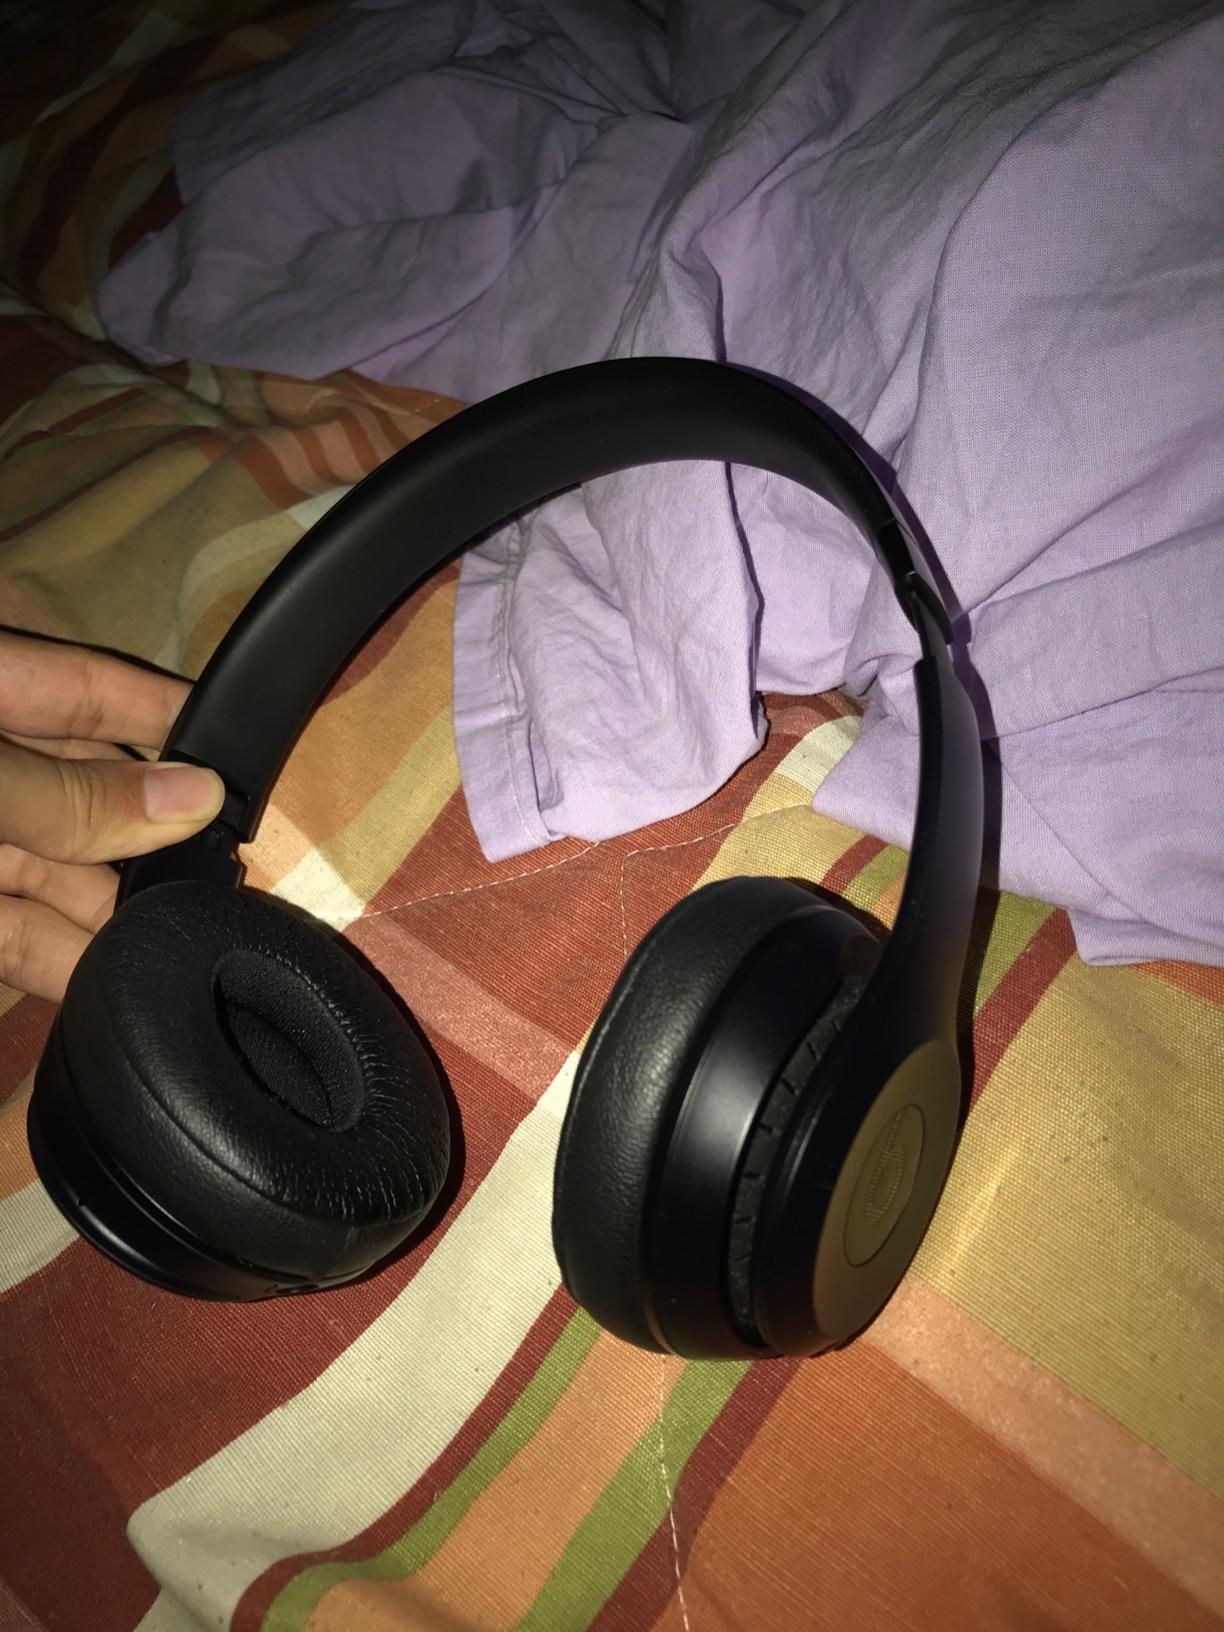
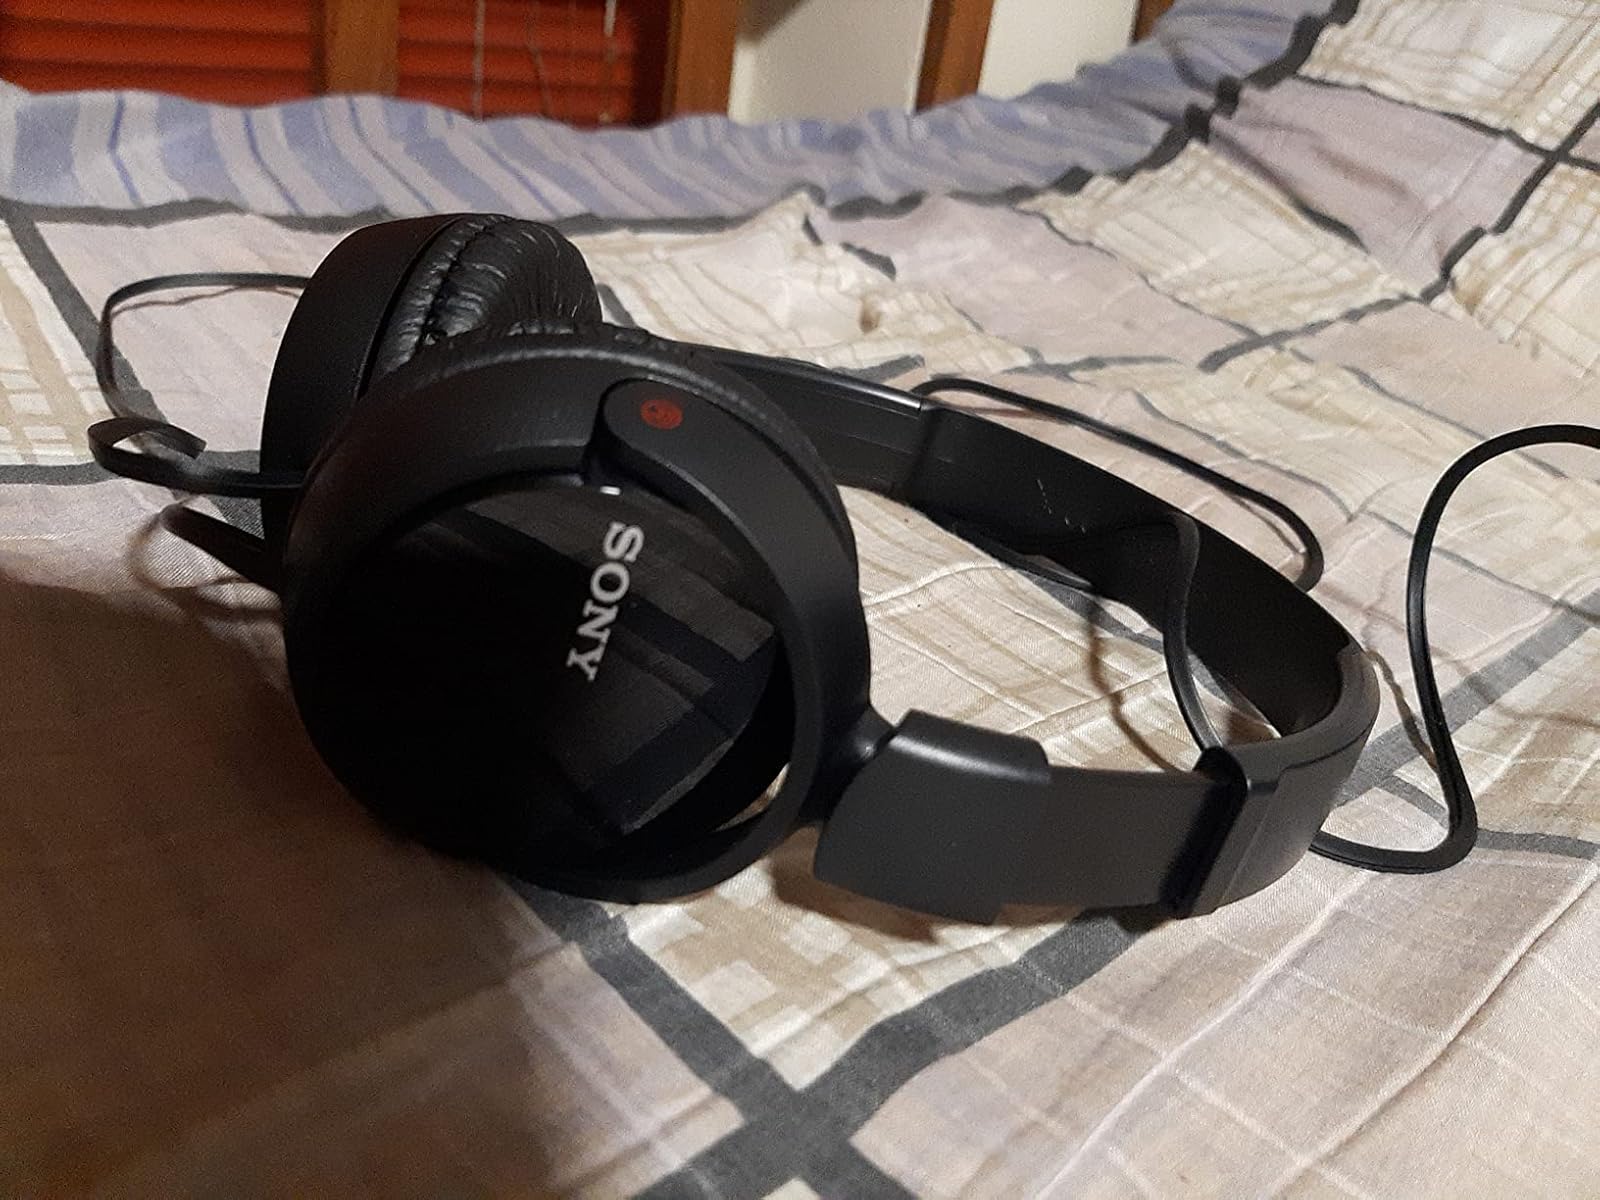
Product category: headphones
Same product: no